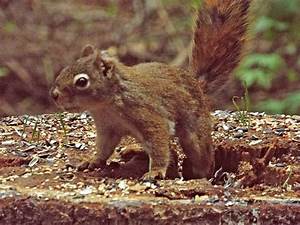
Label: scoiattolo